Canisteo, New York

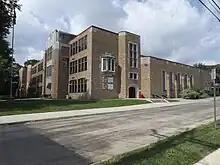
Canisteo-Greenwood High School

The oldest school building, School No. 1 on the 1873 Atlas map, also called Canisteo Graded School and Canisteo Union School, was a wooden frame building at 22 Fifth Street. It began as what would be called today an elementary school. In a news story on the best students of 1893–1894 we see that there were five teachers, all women, plus the male principal, who also taught. Each taught two grades in a single classroom, except for the third grade, which was evidently larger and split into two divisions, which occupied one room. Kindergarten had its own room and two divisions. There were five classrooms, and 11th grade the highest.